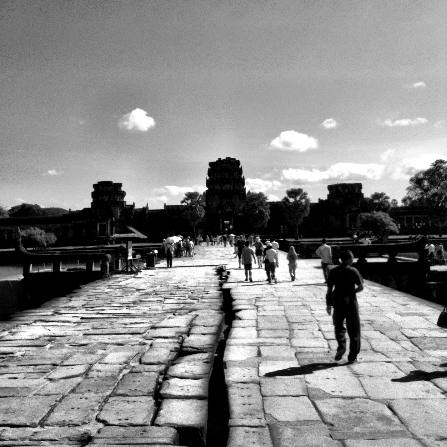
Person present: Yes